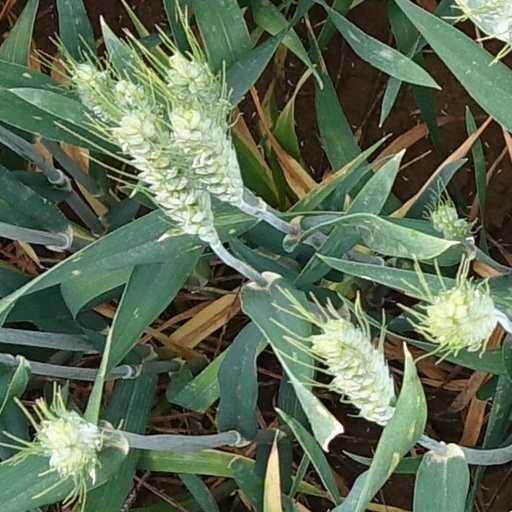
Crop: wheat